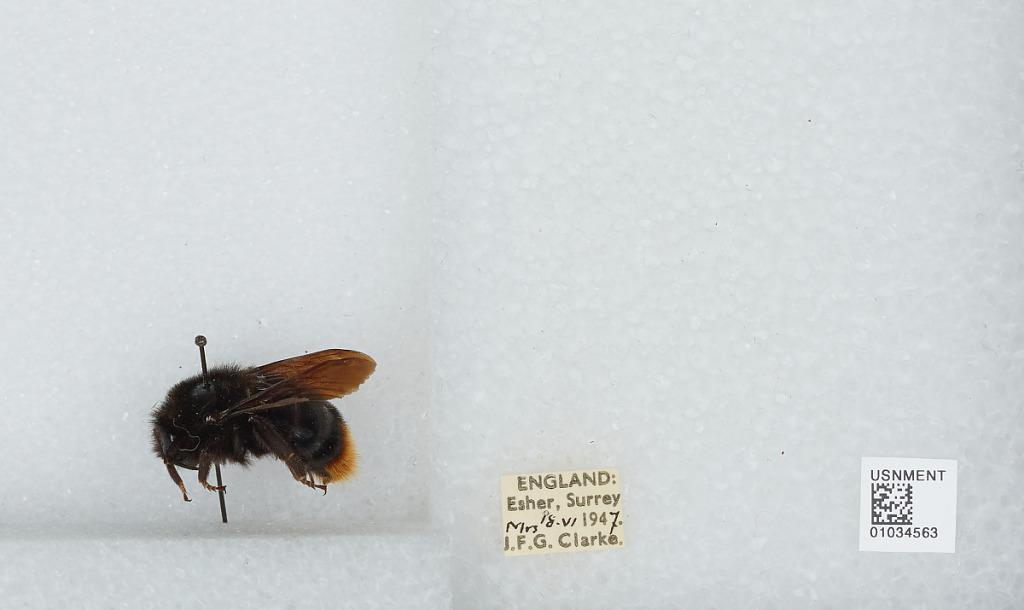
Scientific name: Bombus (Psithyrus) rupestris (Fabricius)
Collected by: J. Clarke
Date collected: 1947-6-18
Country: United Kingdom
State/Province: England
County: Surrey
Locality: Esher
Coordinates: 51.3691, -0.365